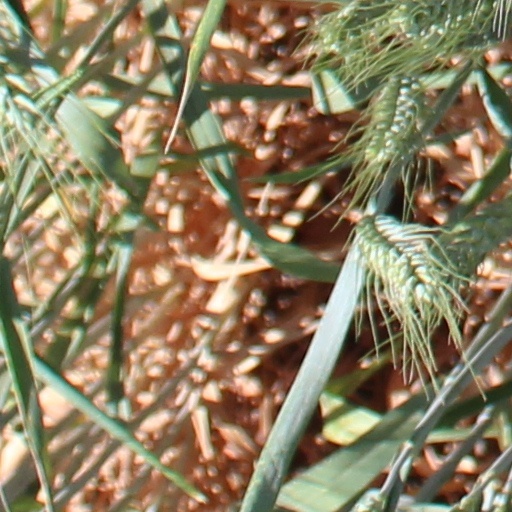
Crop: wheat